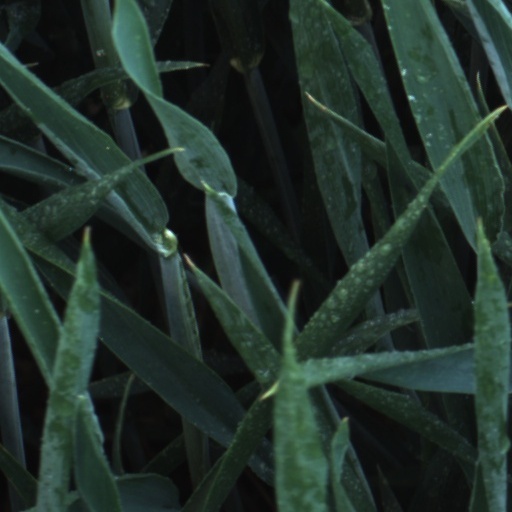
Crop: wheat